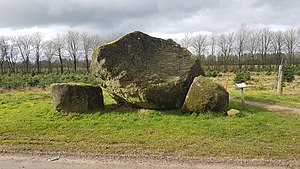
Hamborggårdstenen
Hamborggårdstenen
Hamborggårdstenen
Hamborggårdstenen er en vandreblok ved Hamborggårdsvej nord for Bække, der førtes hertil fra Ålandsøerne af de enorme isbræer under istiden for ca. 15.000 år siden. Stenen er dannet dybt nede i jordskorpen for ca. 1 milliard år siden og vejer ca. 50 tons. Stenen er en porfysisk granit, som består af røde feldspatkrystaller i en mørk masse. Den måler ca. 4,5 x 4,5 m og er ca. 3 meter høj.